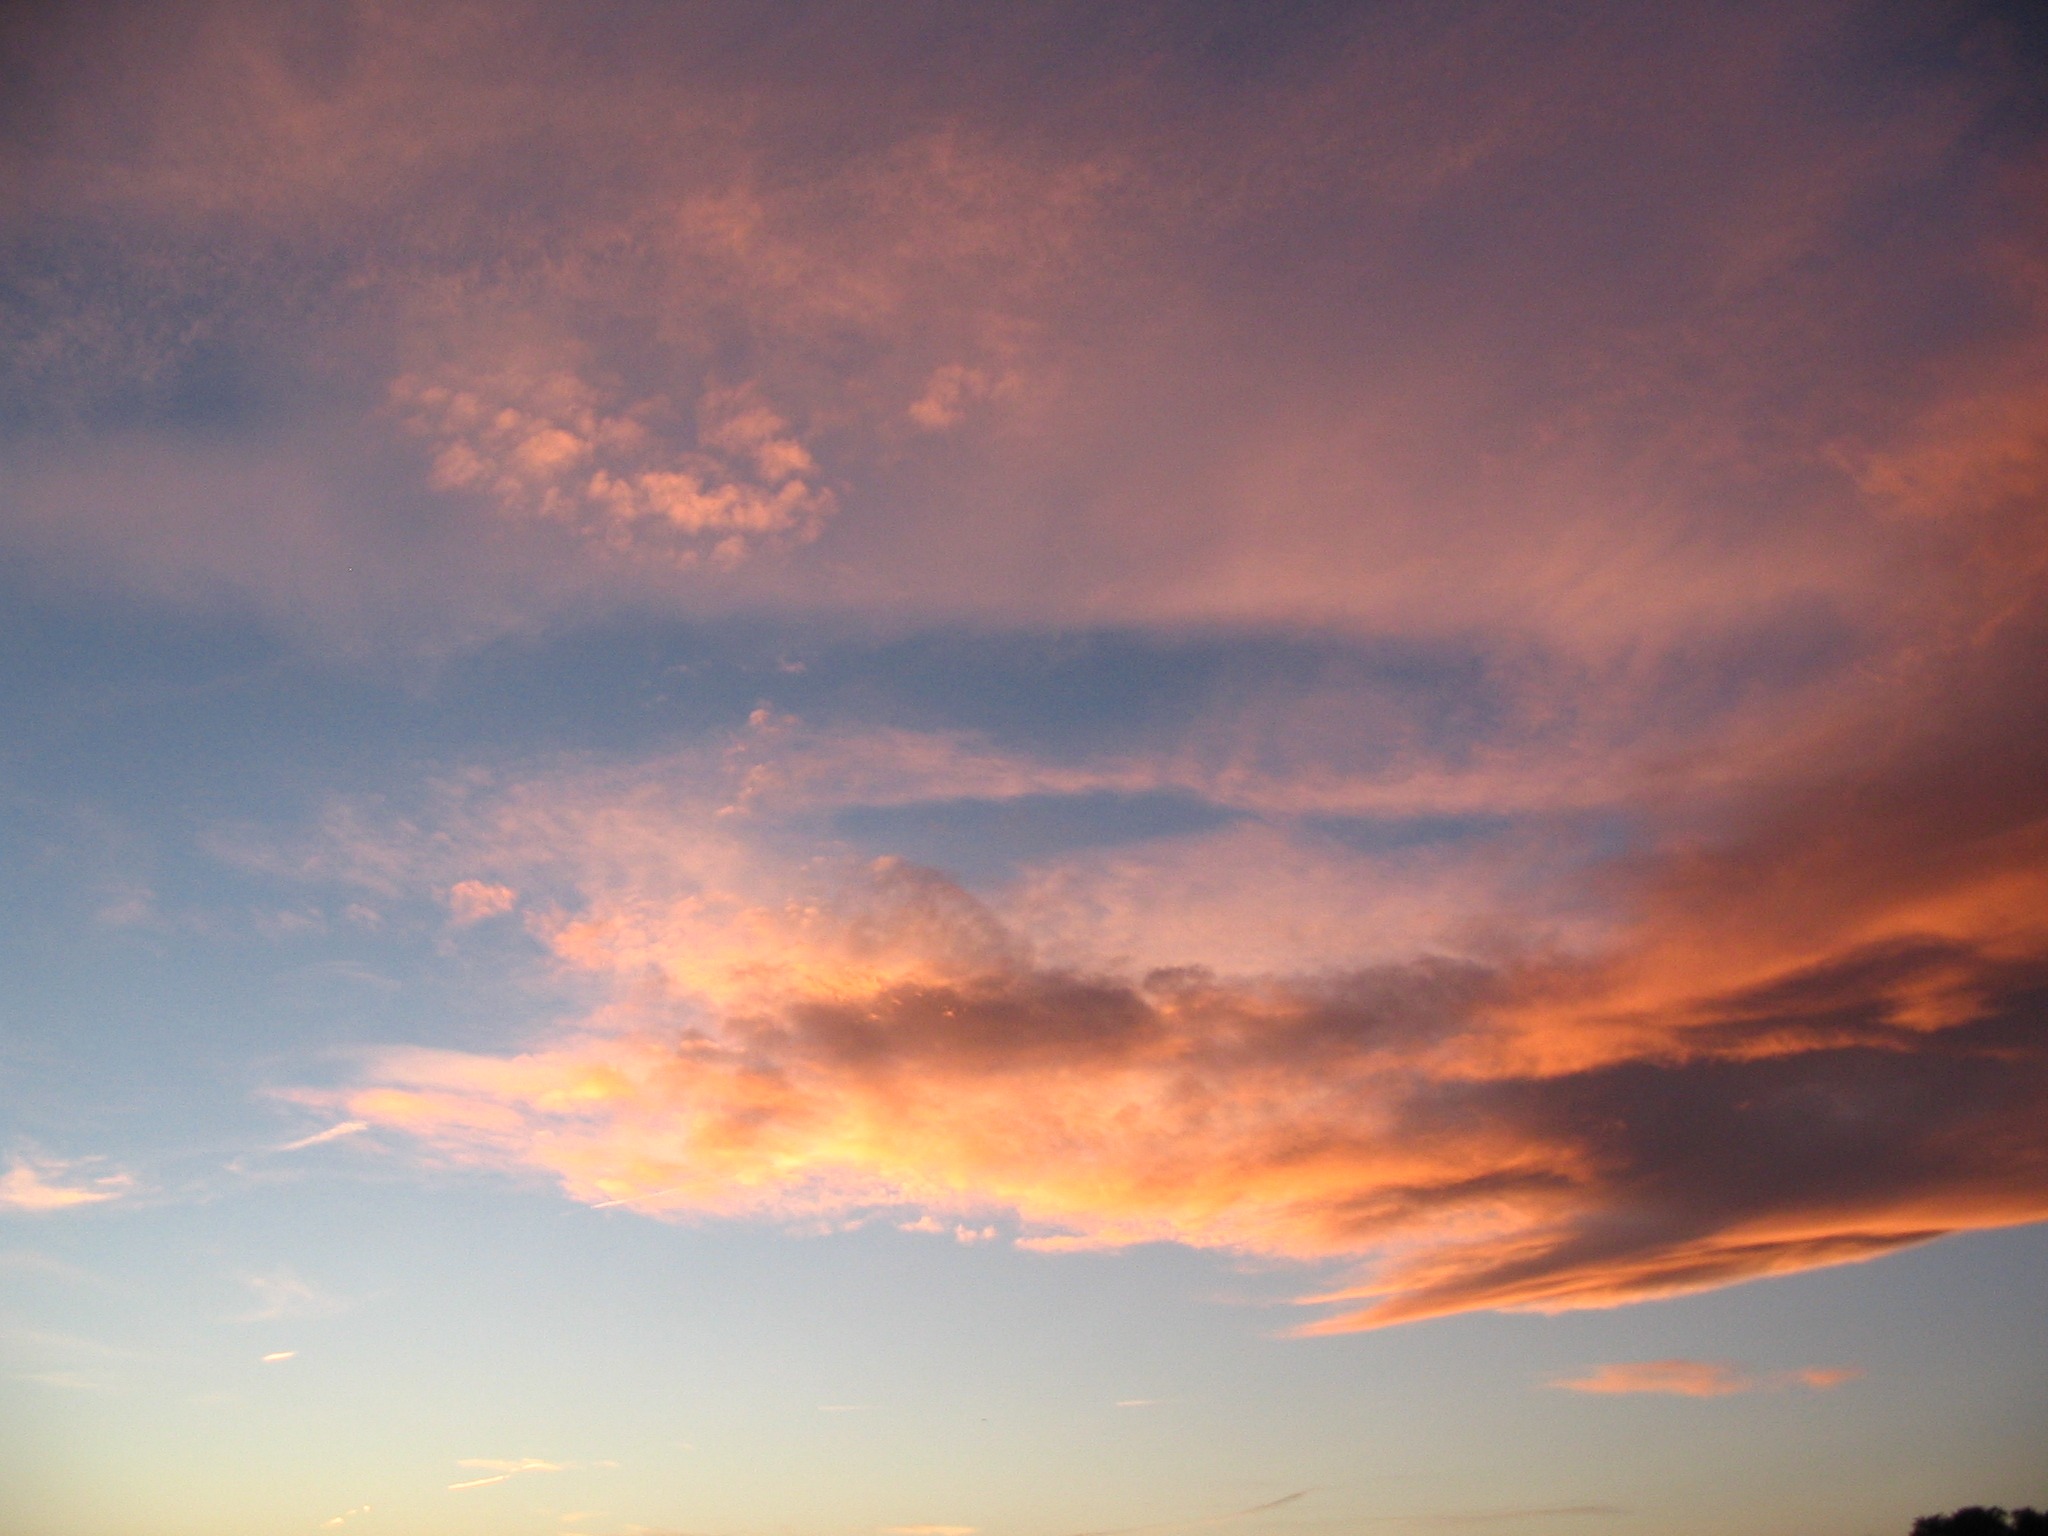
horizon, cloud, sky, sun, sunrise, sunset, sunlight, morning, dawn, atmosphere, dusk, evening, cumulus, afterglow, meteorological phenomenon, red sky at morning